Olivier salad

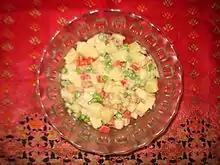
Russian salad, Karachi, Pakistan

Olivier salad (sâlâd-e olivier) is a popular side dish in Iran, where it is known as "sâlâd-e Olivier" (Olivier salad) and usually made with potatoes, eggs, Persian pickled cucumbers, carrots, chicken, peas and mayonnaise; it is a popular sandwich filler.